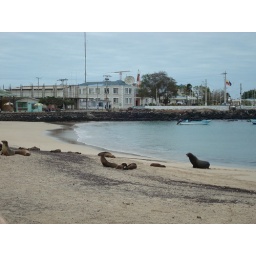
lots of sand beach in San Cristobal